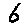
Label: 6